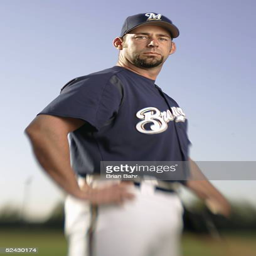
baseball player poses for a portrait during photo day